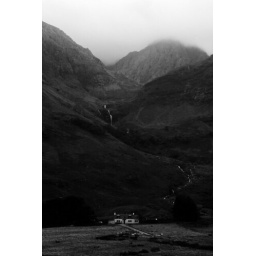
Low cloud becomes hill fog in Glencoe.